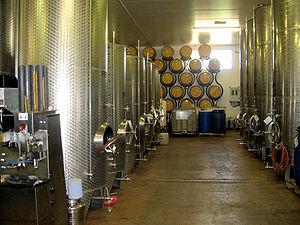
Il y a eu une véritable viticulture en Grande-Bretagne il y a quelques centaines d'années mais il n'en reste que peu de choses actuellement. Néanmoins, les Britanniques sont en général très intéressés, voire passionnés, par tout ce qui concerne le vin, et ce depuis des siècles. On peut citer Hambledon vineyard comme le précurseur de la viticulture moderne anglaise dans les années 1950.
Le vin blanc est un vin produit par la fermentation alcoolique du moût des raisins à pulpe non colorée et à pellicule blanche ou noire. Il est traité de façon à conserver une couleur jaune transparente au produit final. La grande variété des vins blancs provient de la grande quantité de cépages, des modes de vinification, mais aussi du taux de sucre résiduel.
La vinification consiste à transformer le moût de raisin en un type précis de vin doté de caractéristiques organoleptiques spécifiques. C'est l'étape succédant au pressurage pour les blancs ou au foulage pour les rouges, des raisins réceptionnés après la vendange et ayant donné le moût. Elle est généralement complétée par l'élevage du vin.